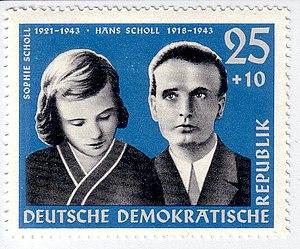
Cette liste recense les personnalités figurant sur les timbres-poste d'Allemagne fédérale, de la République Démocratique d'Allemagne, des diverses zones d'occupation alliées, de la Sarre, du Troisième Reich, de la République de Weimar, de l'Empire Allemand ainsi que des divers petits royaumes qui l'ont précédé.